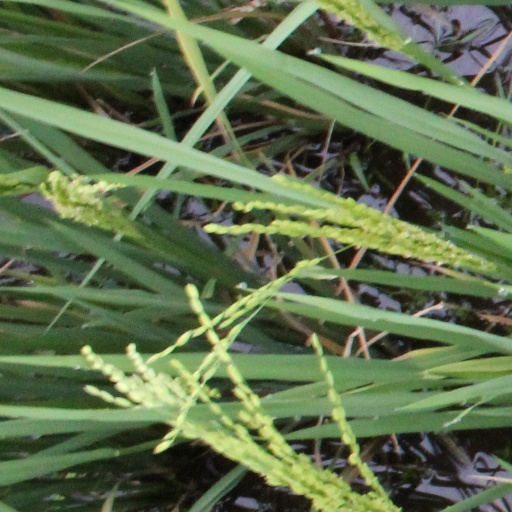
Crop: rice